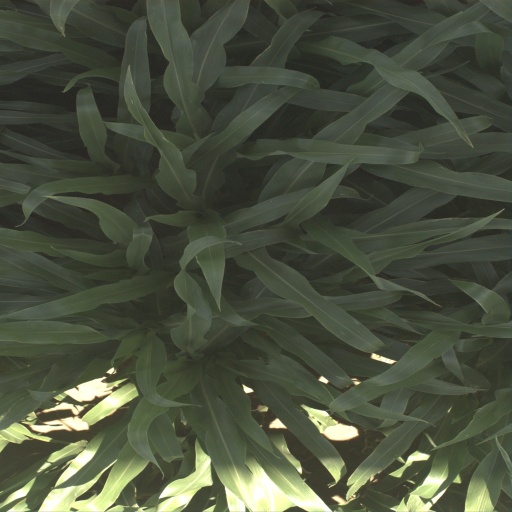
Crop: sorghum